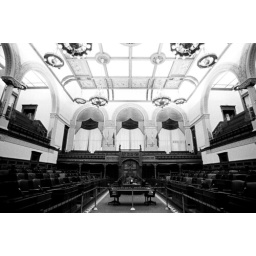
This is the house of representatives in the Ontario Legislature building in Toronto. Kinda looks like something out of a Kubrick film.